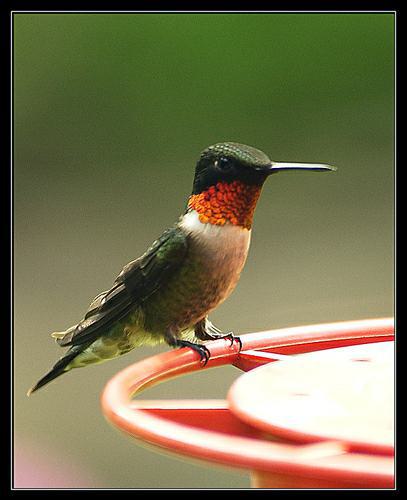
A photo of a ruby throated hummingbird